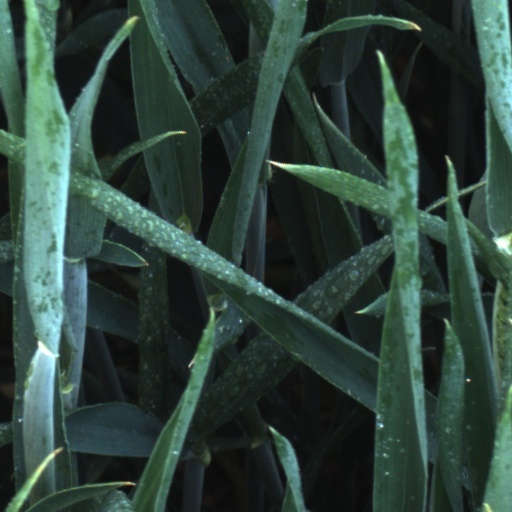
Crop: wheat